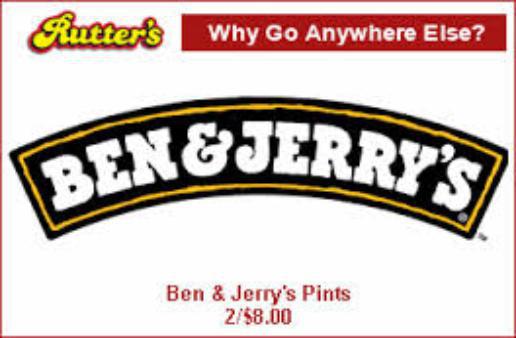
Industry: Food